Jeannette Leonard Gilder

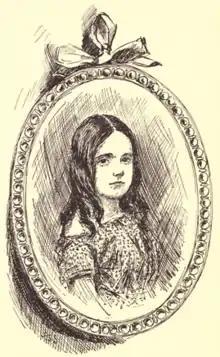
Gilder as a young girl

Jeannette Leonard Gilder was born in Flushing, New York, October 3, 1849. She was a daughter of the clergyman William Henry Gilder, who died when she was fifteen; and Jane (Nutt) Gilder. Her siblings included, Richard Watson Gilder, Joseph Benson Gilder, and William Henry Gilder.